Algeria

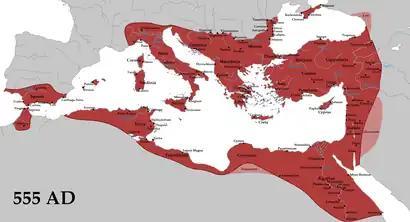
The lands which make up modern-day Algeria were part of Byzantine North Africa (The empire in 555 under Justinian the Great, at its greatest extent since the fall of the Western Roman Empire (vassals in pink))

From their principal center of power at Carthage, the Carthaginians expanded and established small settlements along the North African coast; by 600 BC, a Phoenician presence existed at Tipasa, east of Cherchell, Hippo Regius (modern Annaba) and Rusicade (modern Skikda). These settlements served as market towns as well as anchorages.